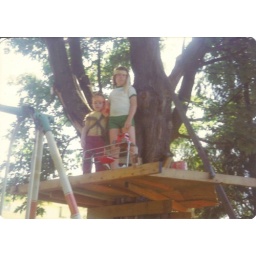
Jim in tree house